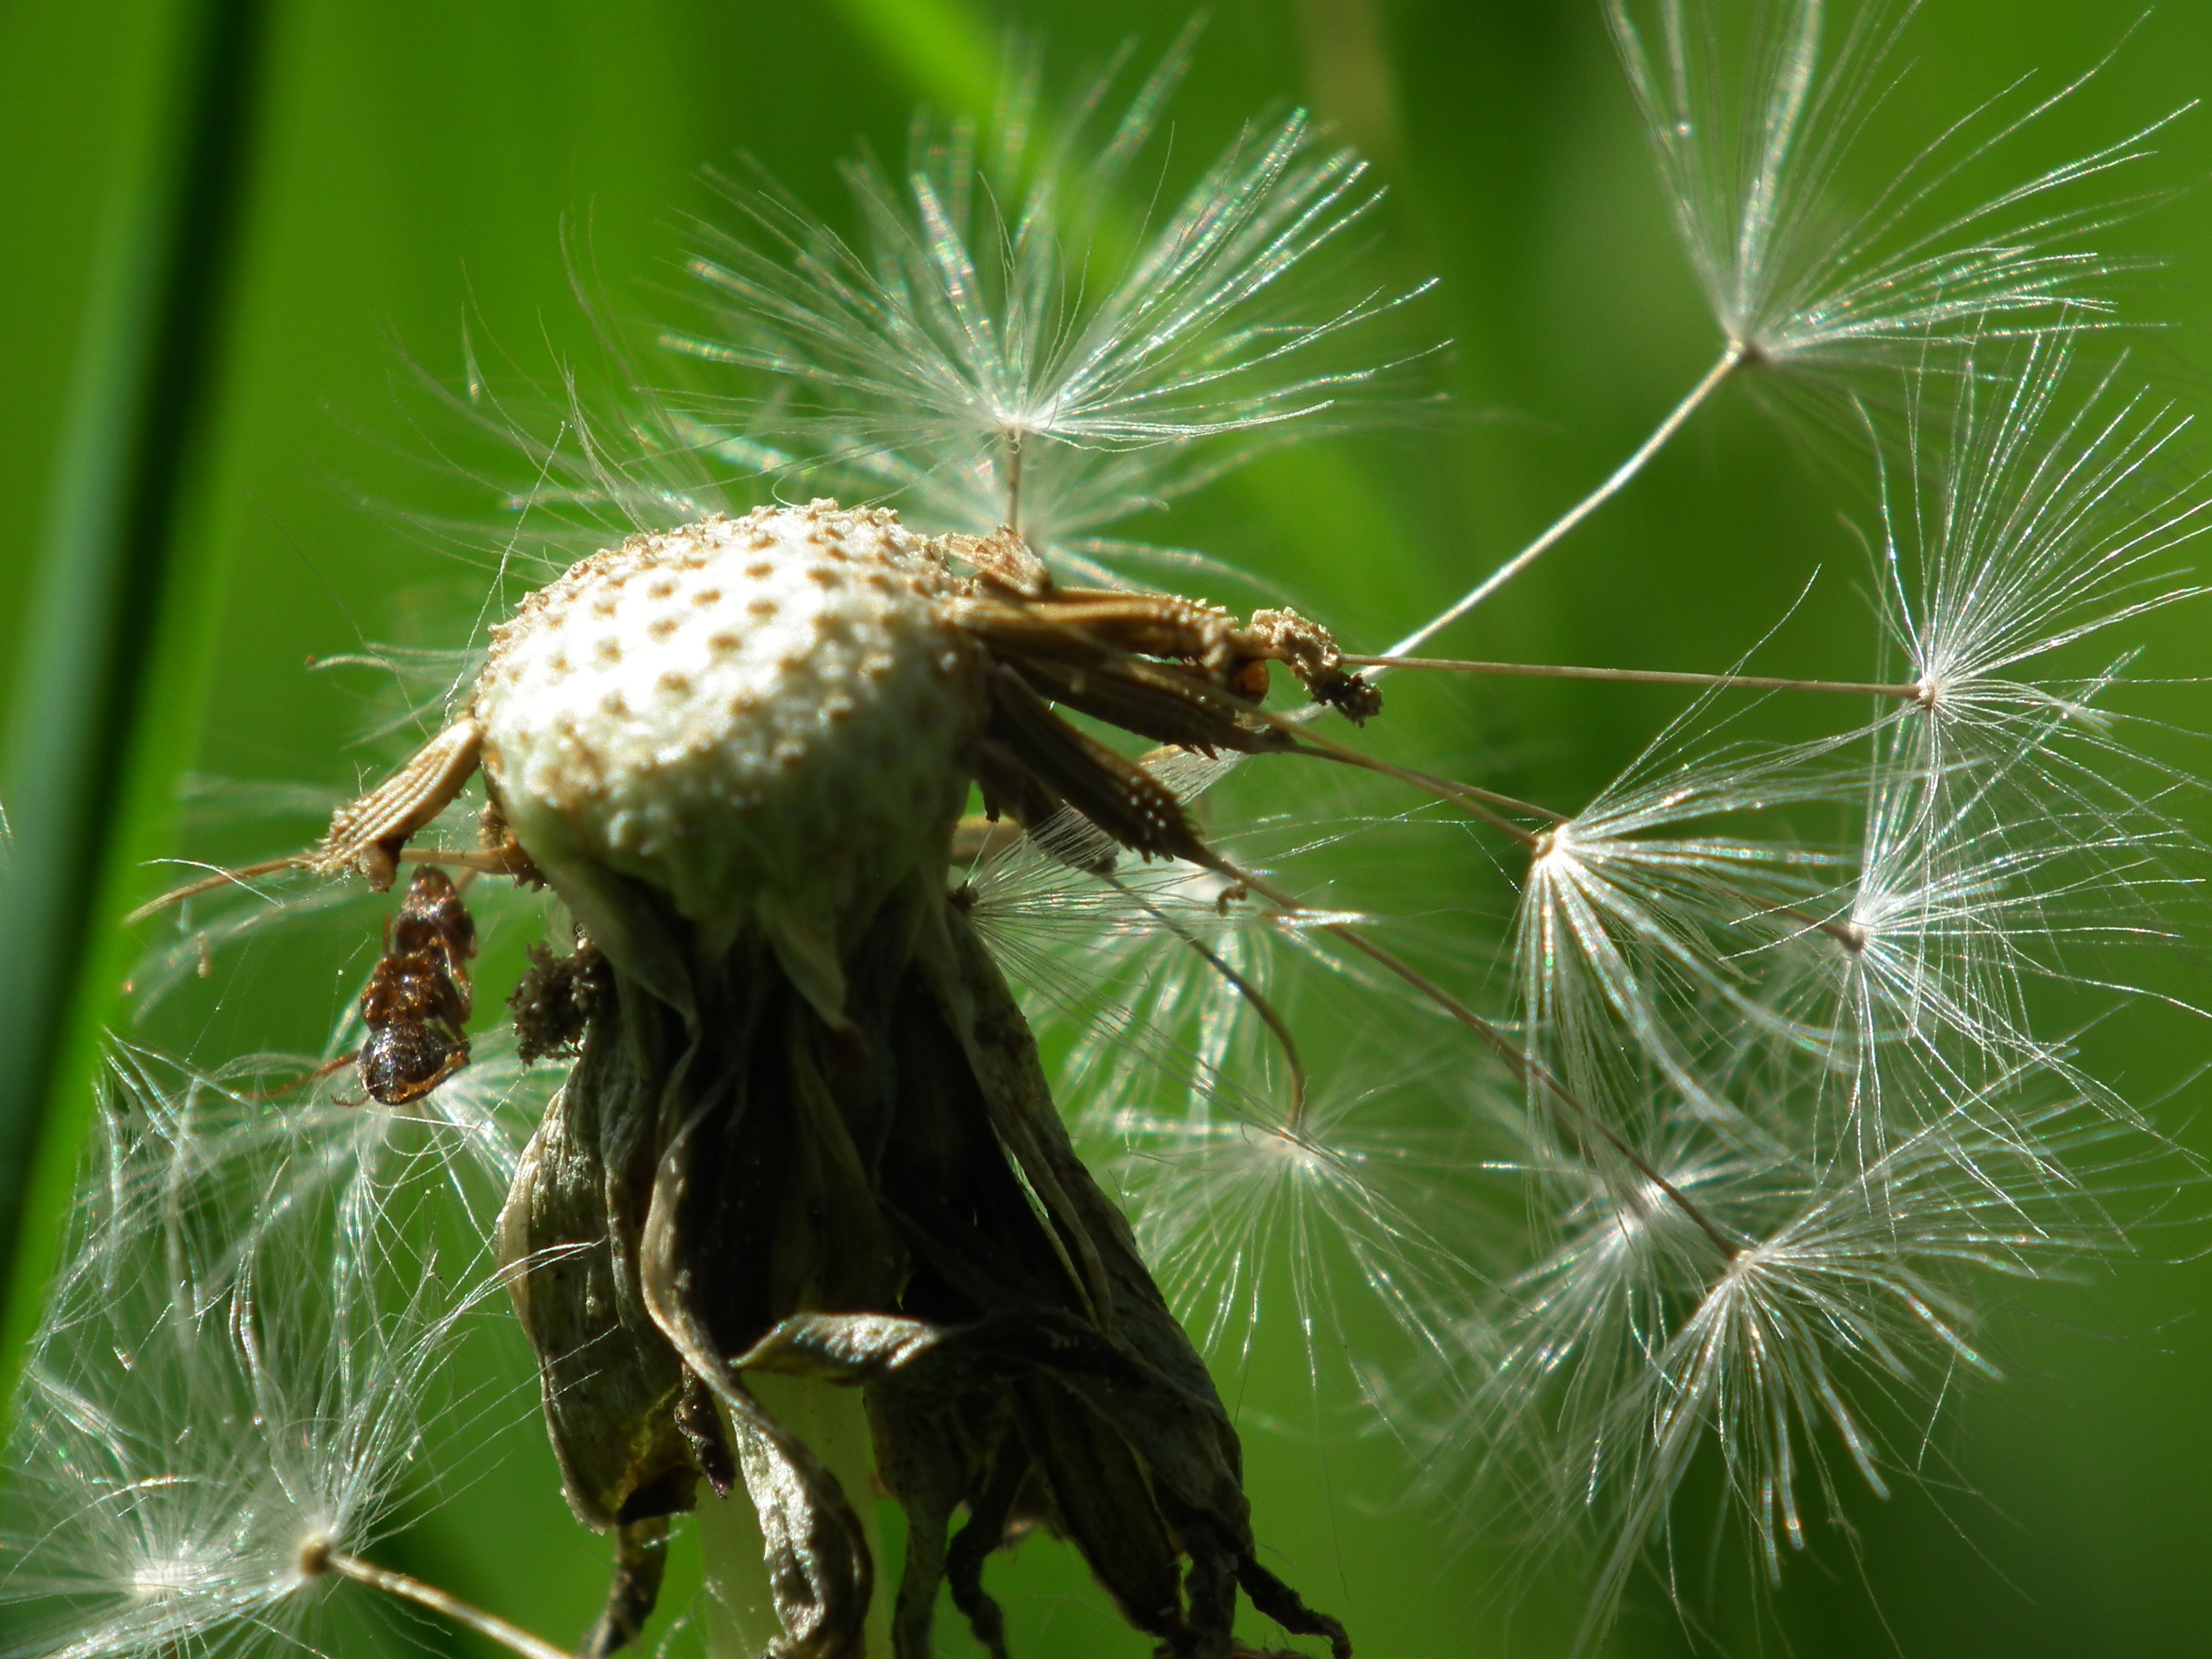
tree, nature, grass, branch, blossom, plant, photography, dandelion, leaf, flower, bloom, fly, wildlife, green, produce, insect, botany, flora, fauna, close up, seeds, macro photography, flowering plant, daisy family, dandelion seeds, grass family, land plant, thorns spines and prickles